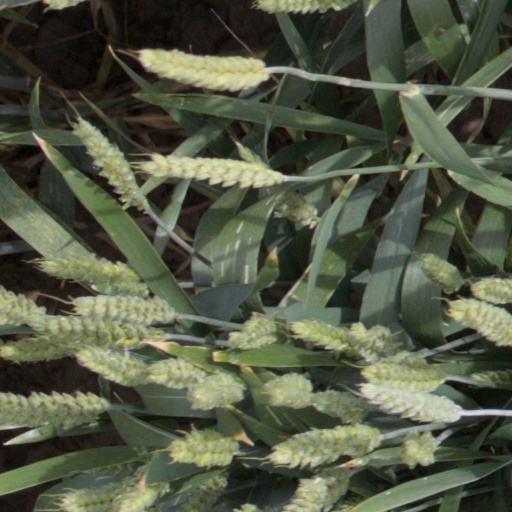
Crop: wheat